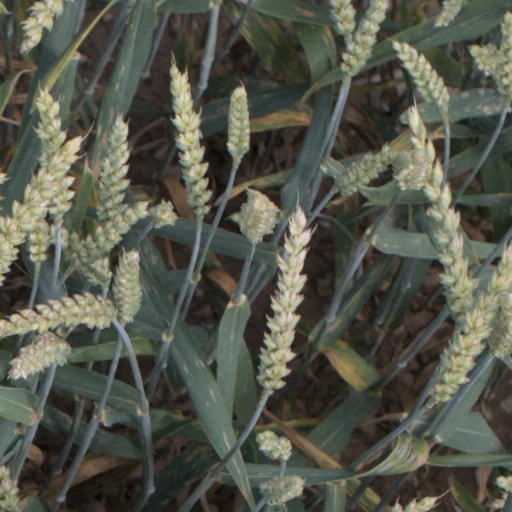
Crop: wheat